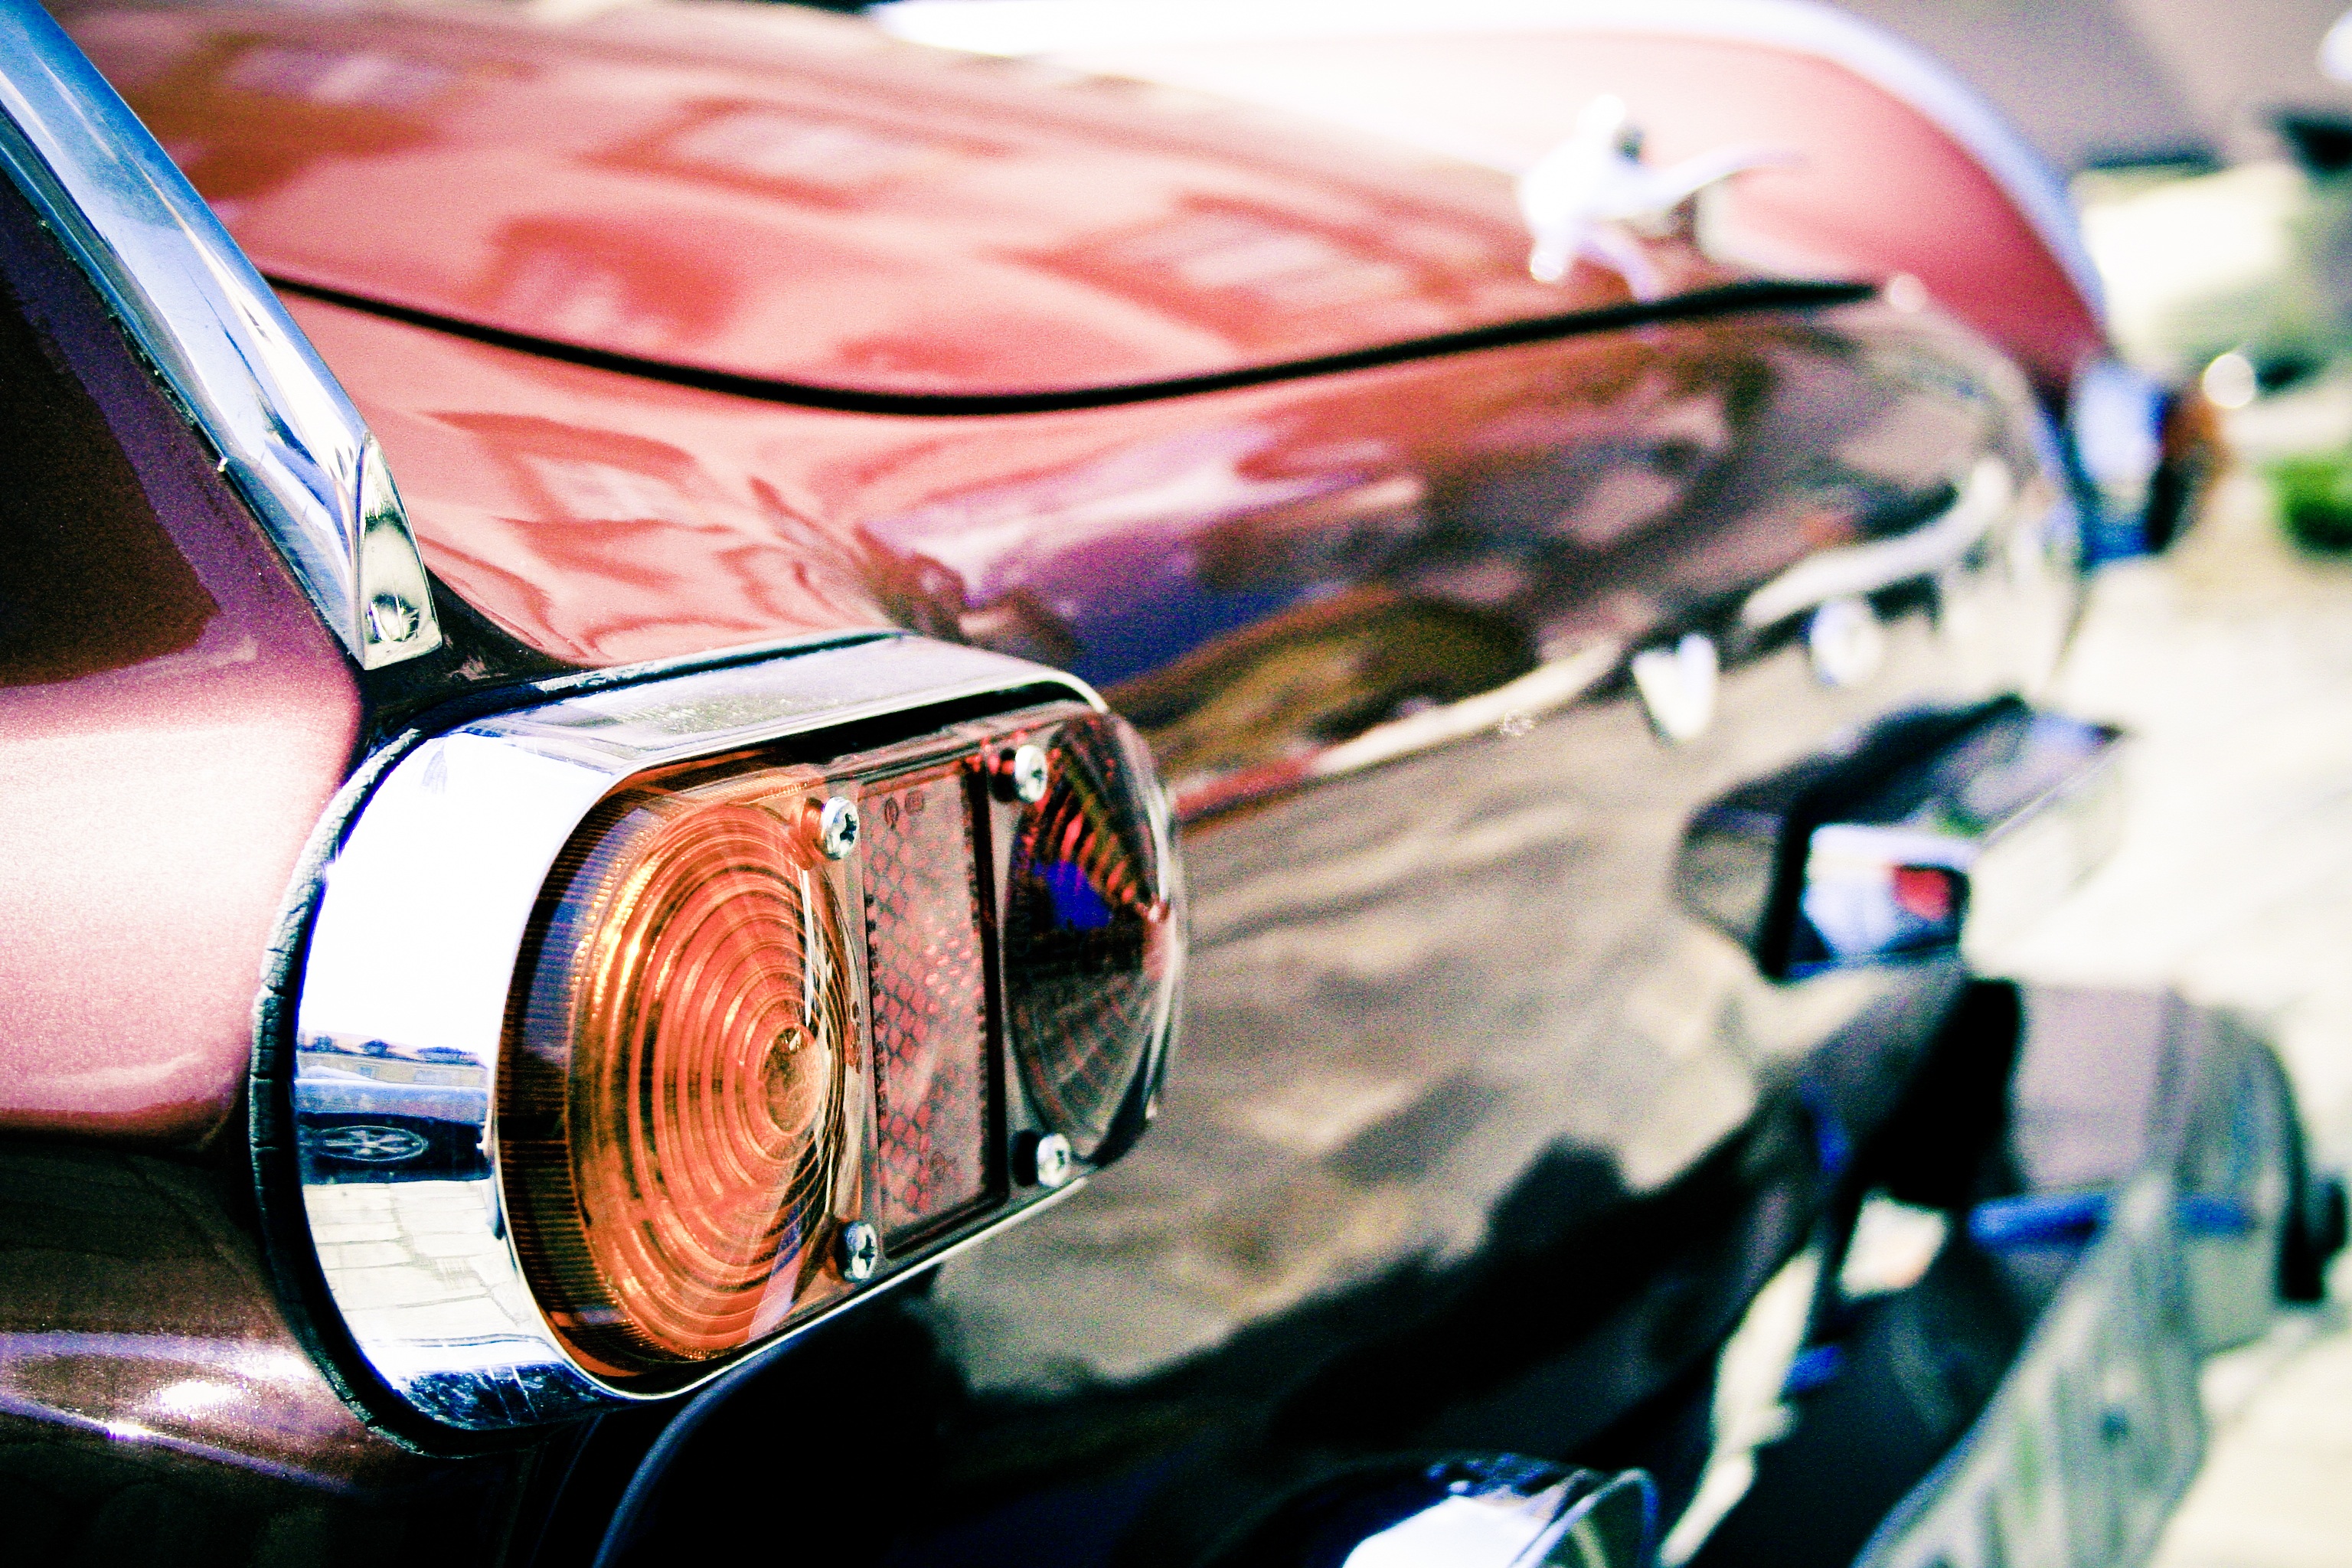
car, vintage, wheel, retro, window, glass, driving, old, vehicle, auto, bumper, chrome, luxury, oldtimer, classic, expensive, rarity, back light, rarely, blinker, auto show, automobile make, automotive exterior, automotive design, luxury vehicle